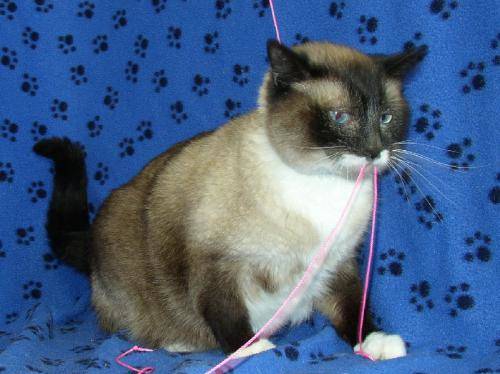
Label: cat